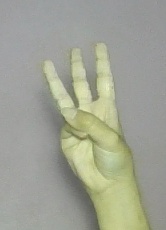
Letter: thaa